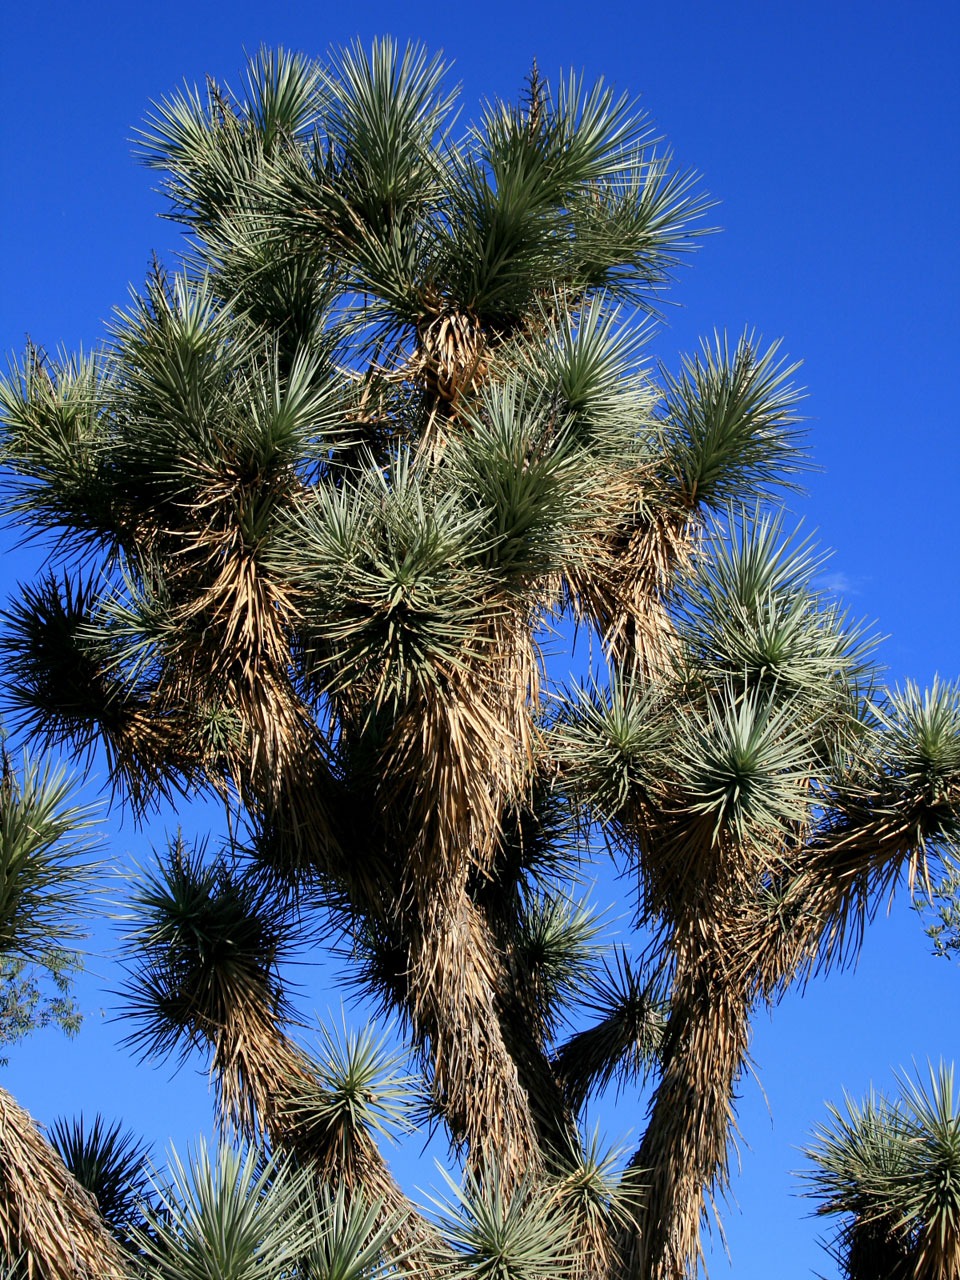
tree, nature, branch, plant, desert, flower, evergreen, botany, fir, flora, arizona, conifer, spruce, joshua, ecosystem, yucca, flowering plant, biome, date palm, woody plant, land plant, arecales, palm family, borassus flabellifer